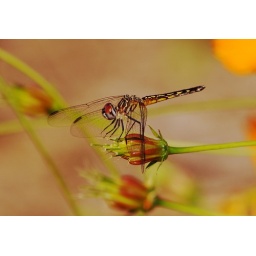
Appears to be a female blue dasher ..photo taken in southwestern Illinois .